The Cases That Haunt Us

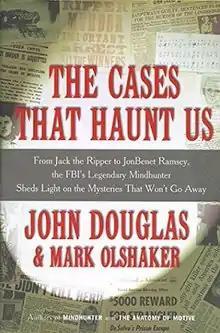
First edition cover design

The Cases That Haunt Us is a 2000 non-fiction book written by John E. Douglas, a former Federal Bureau of Investigation profiler and investigative chief, and Mark Olshaker. Profiling is described by Rodger Lyle Brown, author of the book review, as "the art and science of looking at the specifics of a crime -- the scene, the facts about the victim, the evidence and the act itself -- and extrapolating a portrait of the culprit's psyche and personal habits."